Vernois-sur-Mance

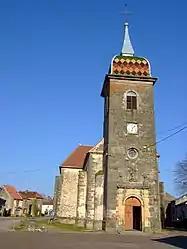
The church in Vernois-sur-Mance

Vernois-sur-Mance (literally "Vernois on Mance") is a commune in the Haute-Saône department in the region of Bourgogne-Franche-Comté in eastern France.